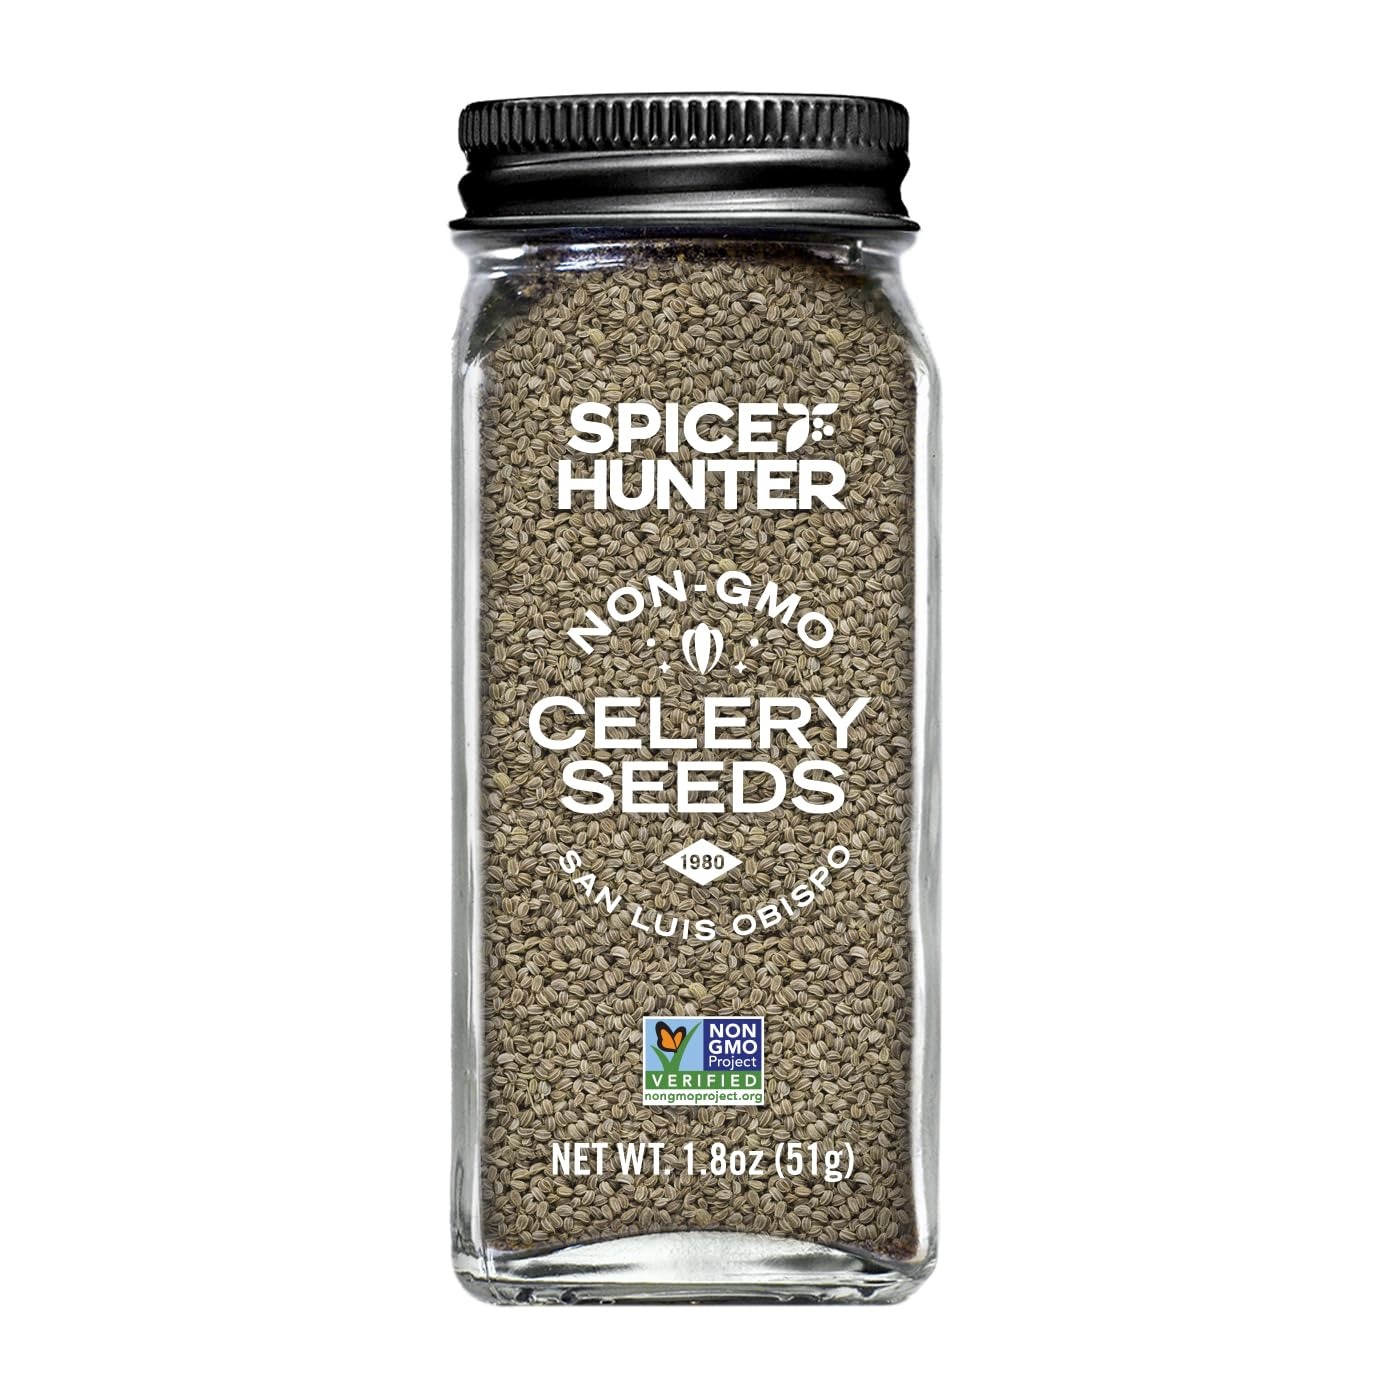
Item Name: Spice Hunter India Celery Seeds, 1.8 Ounce (Pack of 6)
Bullet Point 1: Celery Seeds, India, Whole | Natural | Kosher Certified
Bullet Point 2: Aromatic spice used in savory dishes that evokes the flavors of parsley and nutmeg
Bullet Point 3: Imparts earthy, herbaceous flavor to coleslaw, potato salads, dressings, soups, and pickles
Bullet Point 4: Crafted by The Spice Hunter
Value: 10.8
Unit: Ounce

Price: 29.64